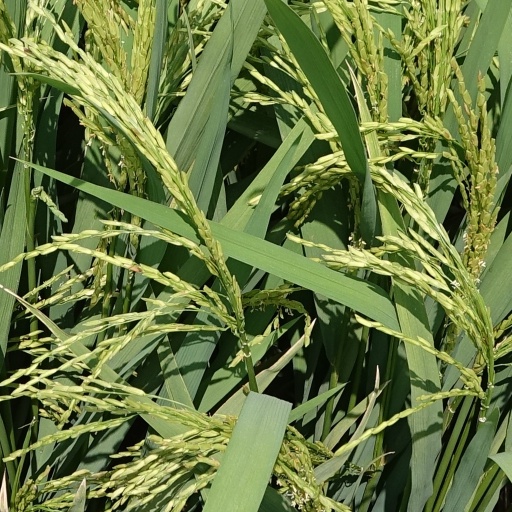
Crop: rice